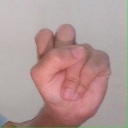
अक्षर: स